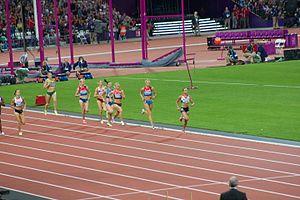
Kristina Savitskaya est une athlète russe spécialiste de l'heptathlon.